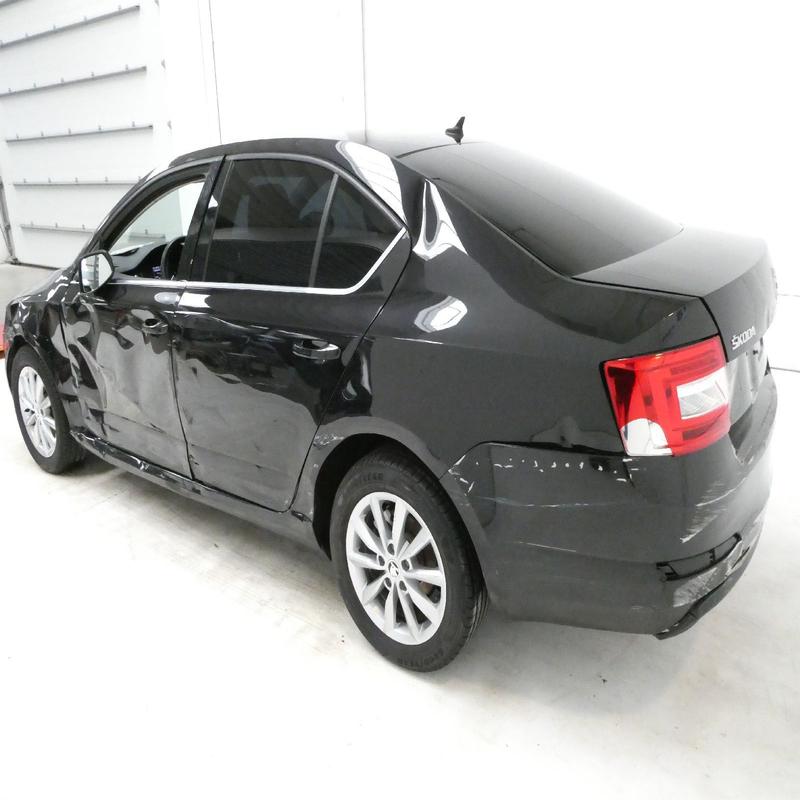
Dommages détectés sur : aile avant gauche, porte avant gauche, aile arrière gauche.
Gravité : mineur